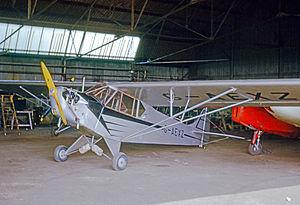
Le Taylor J-2 Cub — plus tard également connu sous la désignation de Piper J-2 Cub — était un avion biplace léger de loisirs américain, conçu et produit par la Taylor Aircraft Company. La compagnie devint par la suite la Piper Aircraft Company, et le J-2 fut le premier d'une longue série de concepts dérivés désignés Piper Cub.